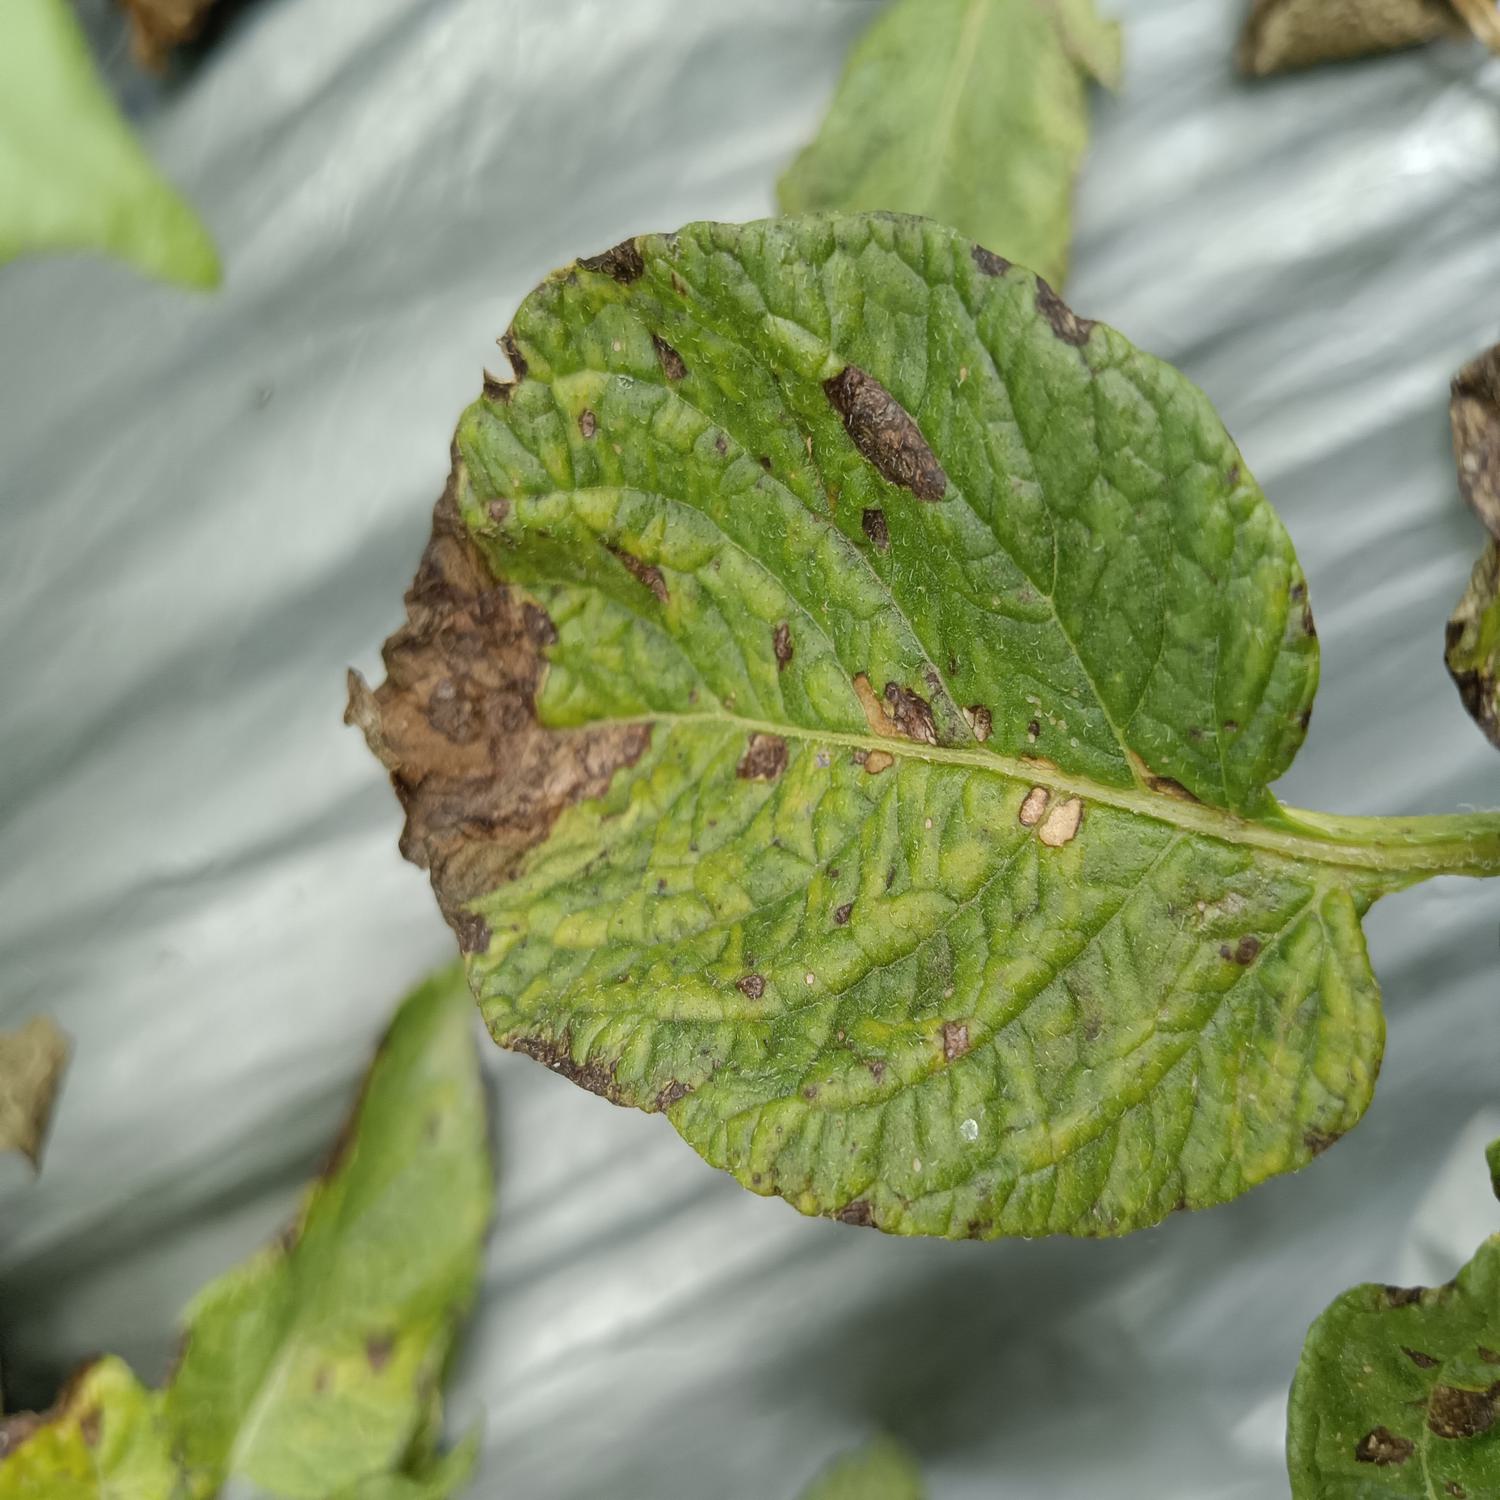
Label: Fungi